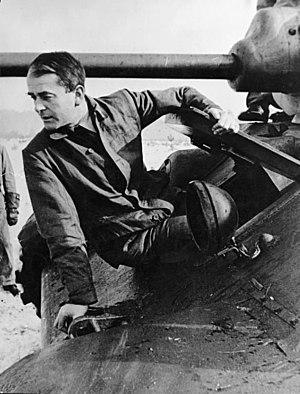
Albert Speer est un architecte allemand, ministre du Troisième Reich et proche de Hitler, né le 19 mars 1905 à Mannheim et mort le 1ᵉʳ septembre 1981 à Londres.